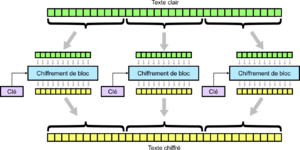
Mode d'opération de type ECB Dessiné par Dake avec Inkscape.
En cryptographie, un mode d'opération est la manière de traiter les blocs de texte clairs et chiffrés au sein d'un algorithme de chiffrement par bloc. Historiquement, les modes d'opération ont été abondamment étudiés pour leur propriétés de propagation d'erreurs lors de divers scénarios de modification de données durant le chiffrement.